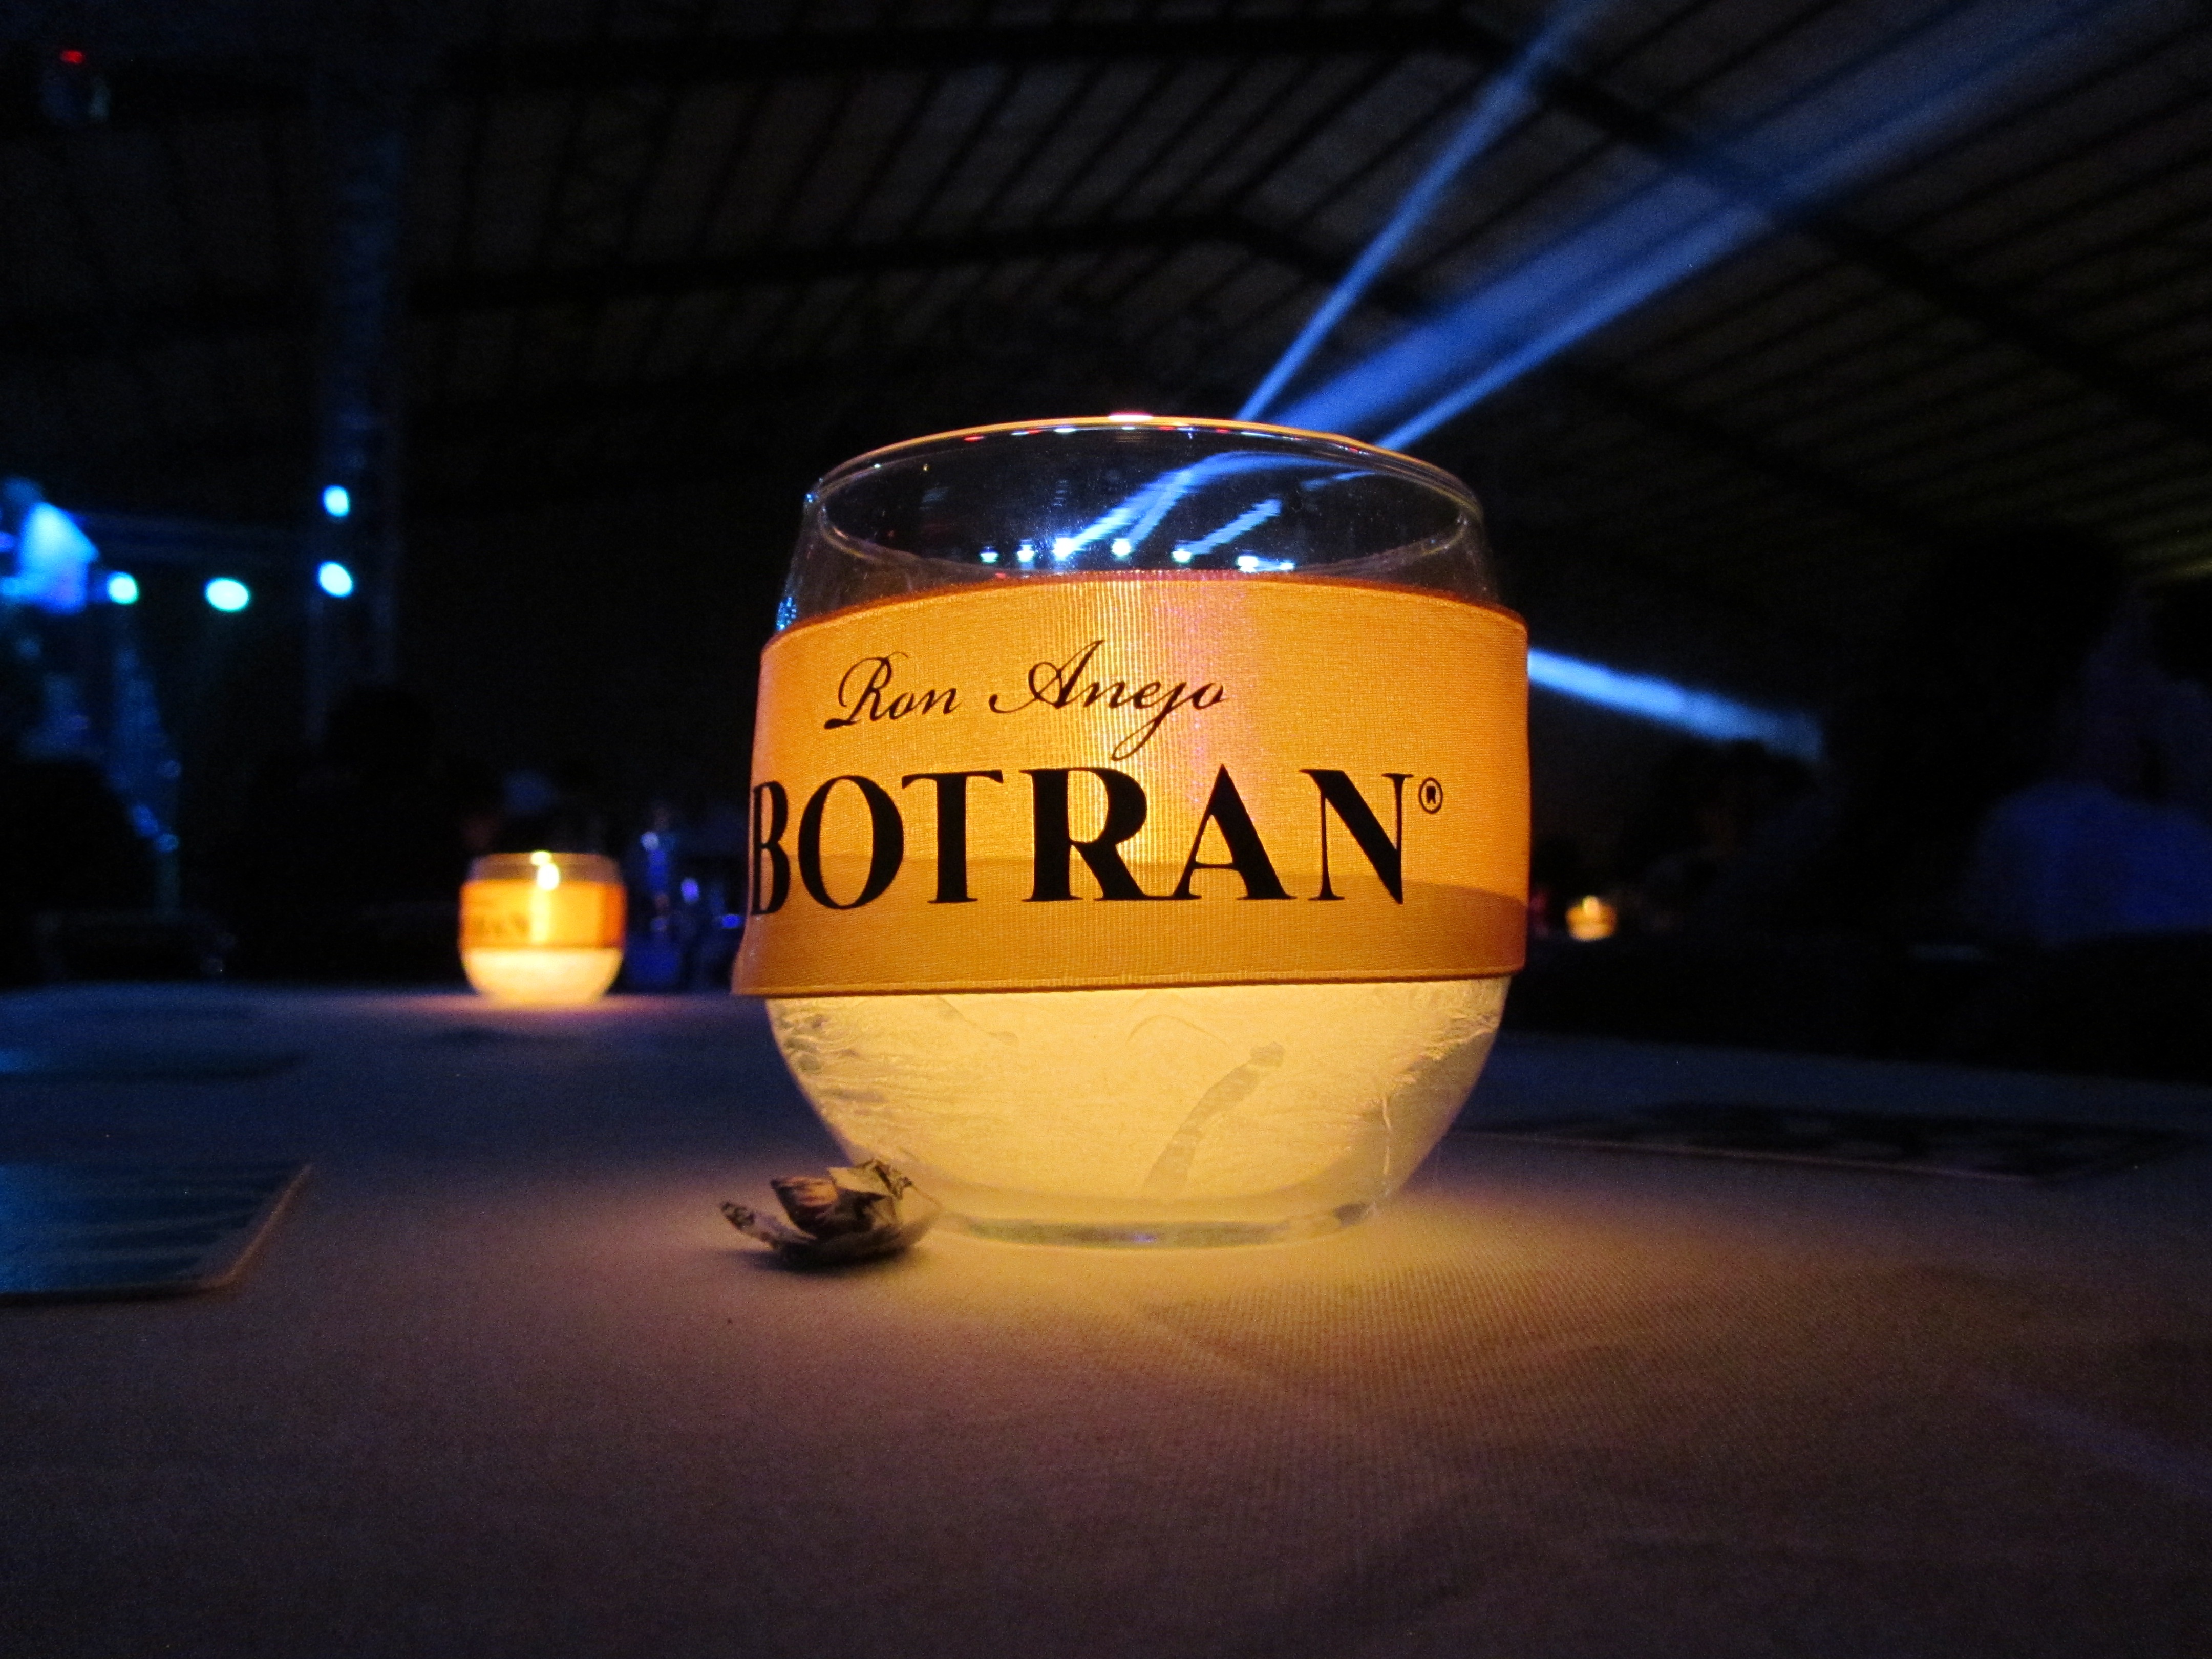
light, night, decoration, drink, darkness, blue, lighting, party, drinks, liqueur, shape, atmosphere of earth, distilled beverage, botran